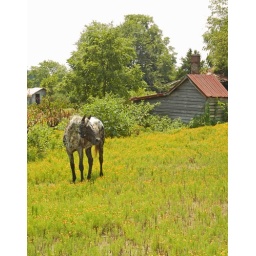
A beautiful spotted horse in a field of wild yellow daisies. The remnants of the old farmstead are in the distance.